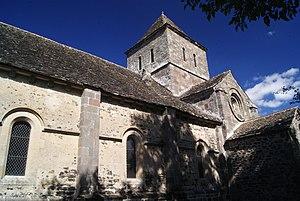
Brageac- Église Notre-Dame-de-l'Assomption
Brageac est une commune française située dans le département du Cantal, en région Auvergne-Rhône-Alpes.